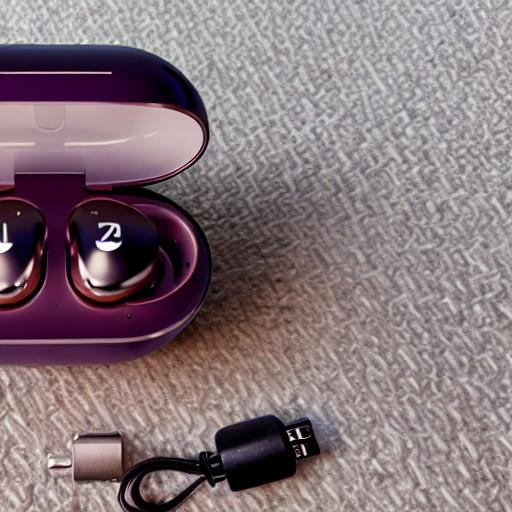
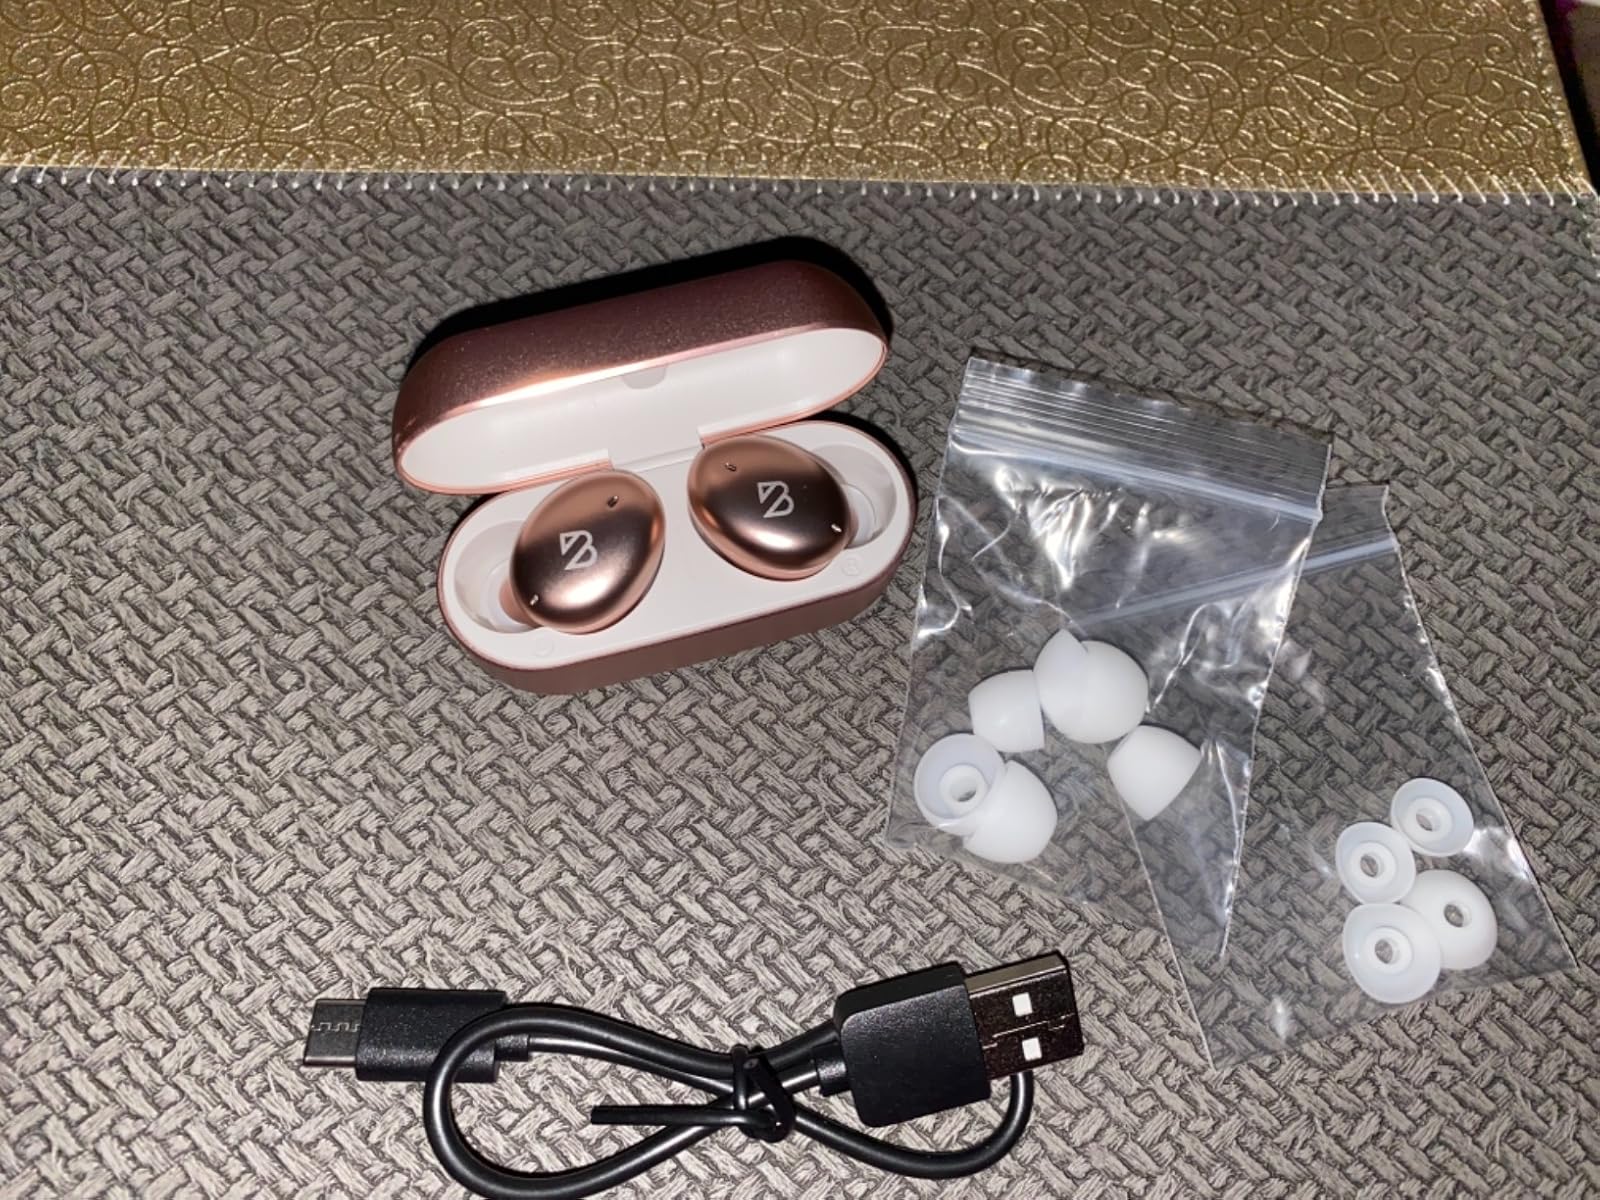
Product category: earbuds
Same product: no